Mamoudzou

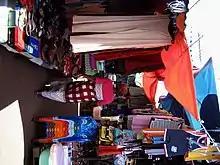
Place du Marché

Mamoudzou has a bank and shopping centre. The economic centre of the town is the Place du Marche, where the bank, Air France and Ewa Air offices, and the tourist office are located. The headquarters of the magazine "Jana na Leo", "primarily concerned with articles on social life of the island of Mahore", is published in Mamoudzou. Noteworthy restaurants in Mamoudzou include the "Les Terrasses", "Hotel Restaurant Isijiva", "Le Barfly" and "Mamoudzou La Kaz.